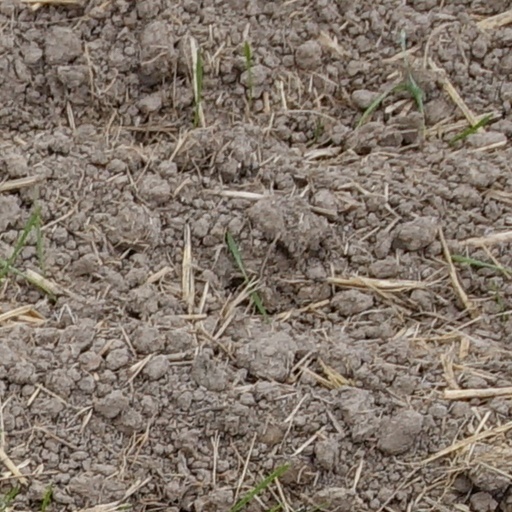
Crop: wheat